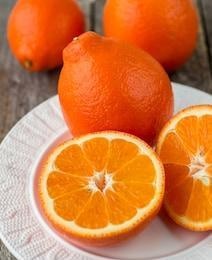
Label: mandarine